Common snapping turtle

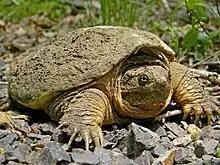
Close-up in Taum Sauk Mountain State Park, Missouri

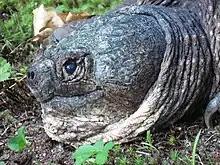
Head

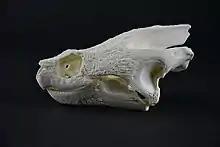
Skull

"C. serpentina" has a rugged, muscular build with a ridged carapace (upper shell) that varies in color from tan, brown, and black, although ridges tend to be more pronounced in younger individuals. The straight-line carapace length in adulthood may be nearly , though is more common. "C. serpentina" usually weighs . Per one study, breeding common snapping turtles were found to average in carapace length, in plastron length and weigh about .